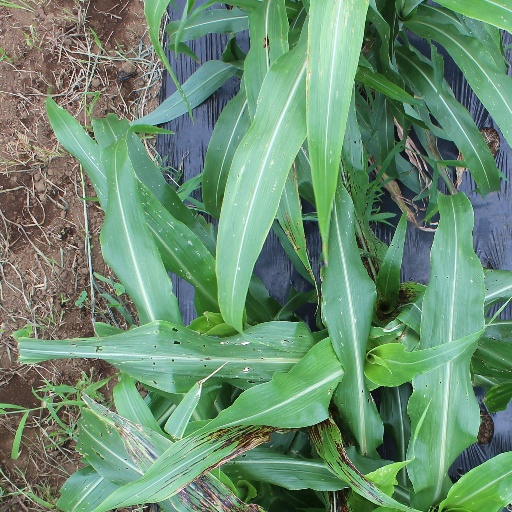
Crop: sorghum